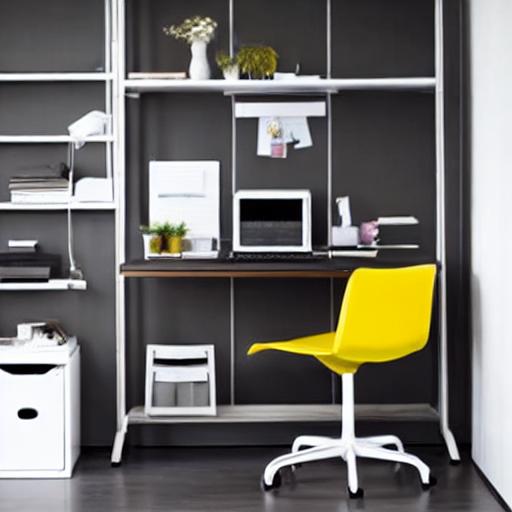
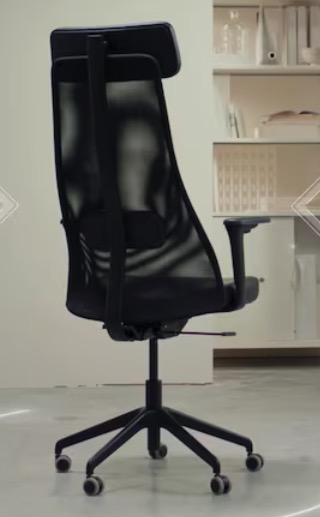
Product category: items_chair
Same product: no